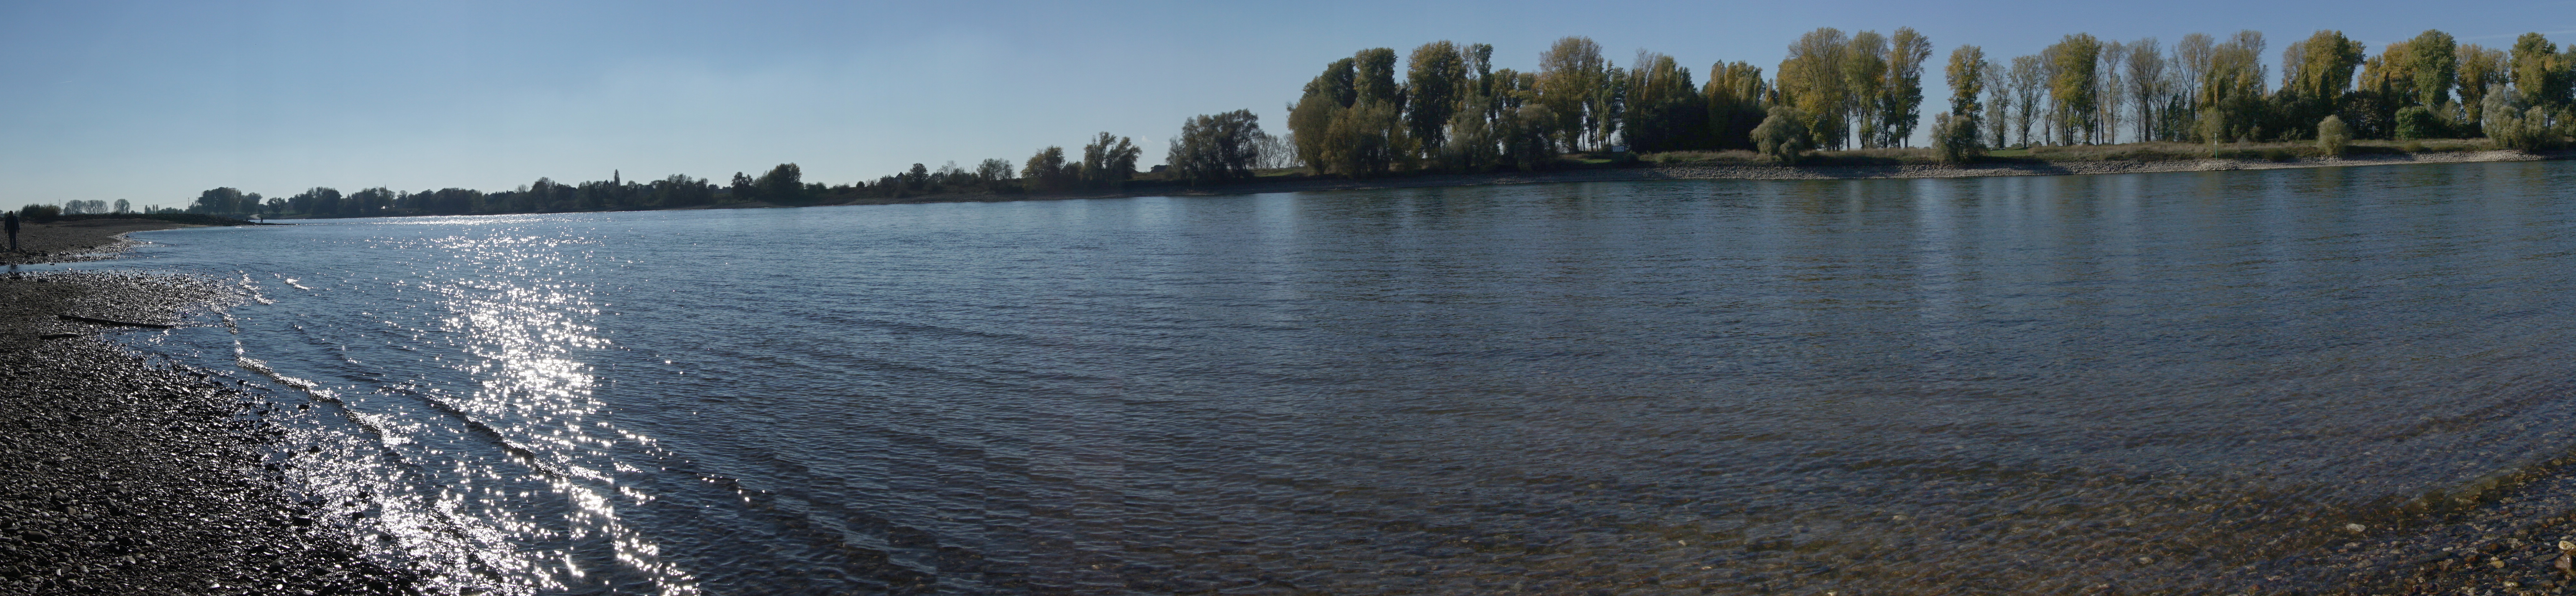
rhine, river, summer, drought, low tide, water, gravel bank, waterway, body of water, lake, water resources, shore, sky, wilderness, reservoir, coast, inlet, tree, loch, sea, bay, coastal and oceanic landforms, bank, sunlight, reflection, horizon, panorama, state park, watercourse